D. Djajakusuma

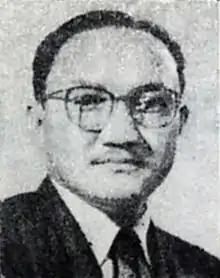
Usmar Ismail, who drew Djajakusuma to Perfini in 1951

After the Indonesian National Revolution ended with Dutch recognition of Indonesia's independence in 1949, Djajakusuma continued to work as a journalist for "Patriot" (a rebranding of "Tentara") and the magazine "Kebudajaan Nusantara"; Mataram was reopened, and Djajakusuma began teaching there again while managing the Soboharsono cinema and writing several stage plays. Ismail, meanwhile, went back to Jakarta and established the National Film Corporation (or Perfini); its first production, "Darah dan Doa" ("The Long March"), which gave a fictionalised version of the Siliwangi Division's trek from Yogyakarta to West Java in 1948, was directed by Ismail and released in 1950.